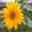
Label: sunflower